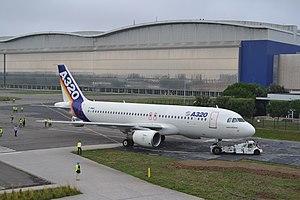
Transfert sur le Tarmac Nord du musée Aeroscopia de l'Airbus A320-111 MSN001 F-WWAI le 28 août 2019
Aeroscopia est un musée aéronautique français implanté à Blagnac, près du site AéroConstellation, et accueille notamment deux exemplaires du Concorde, dont l'ouverture a eu lieu le 14 janvier 2015.